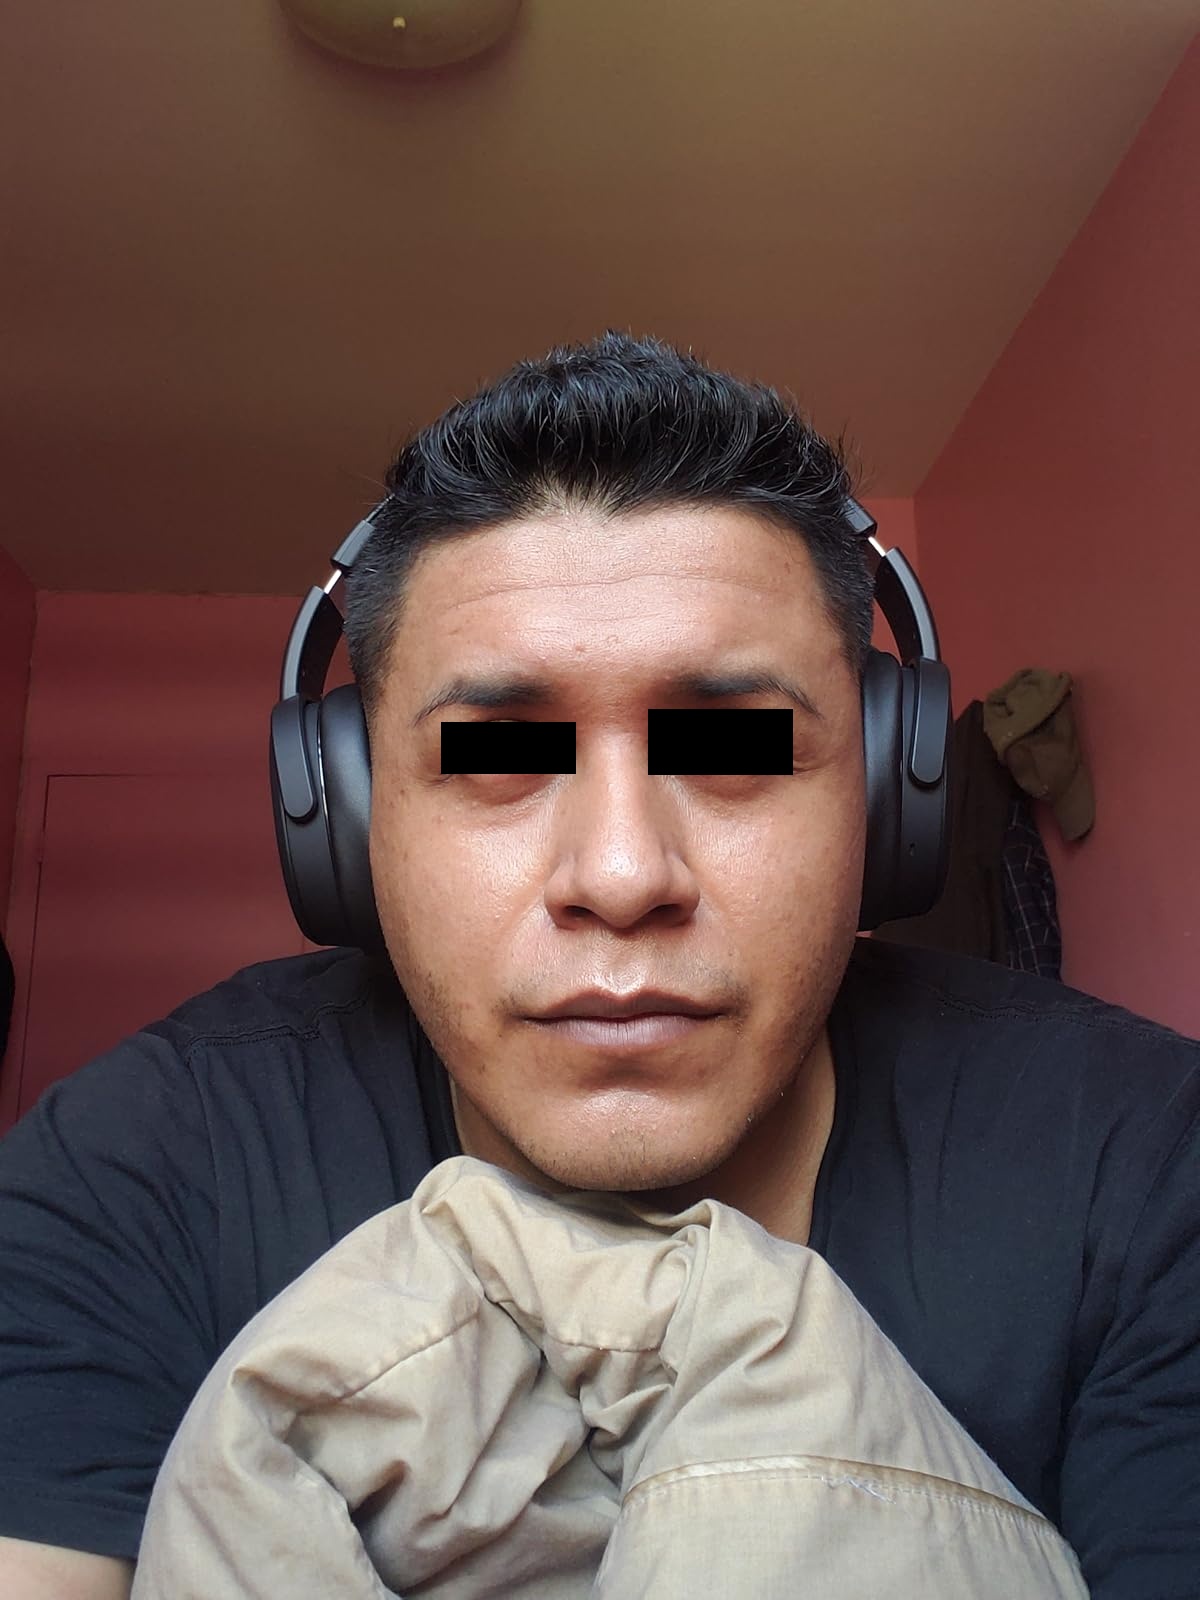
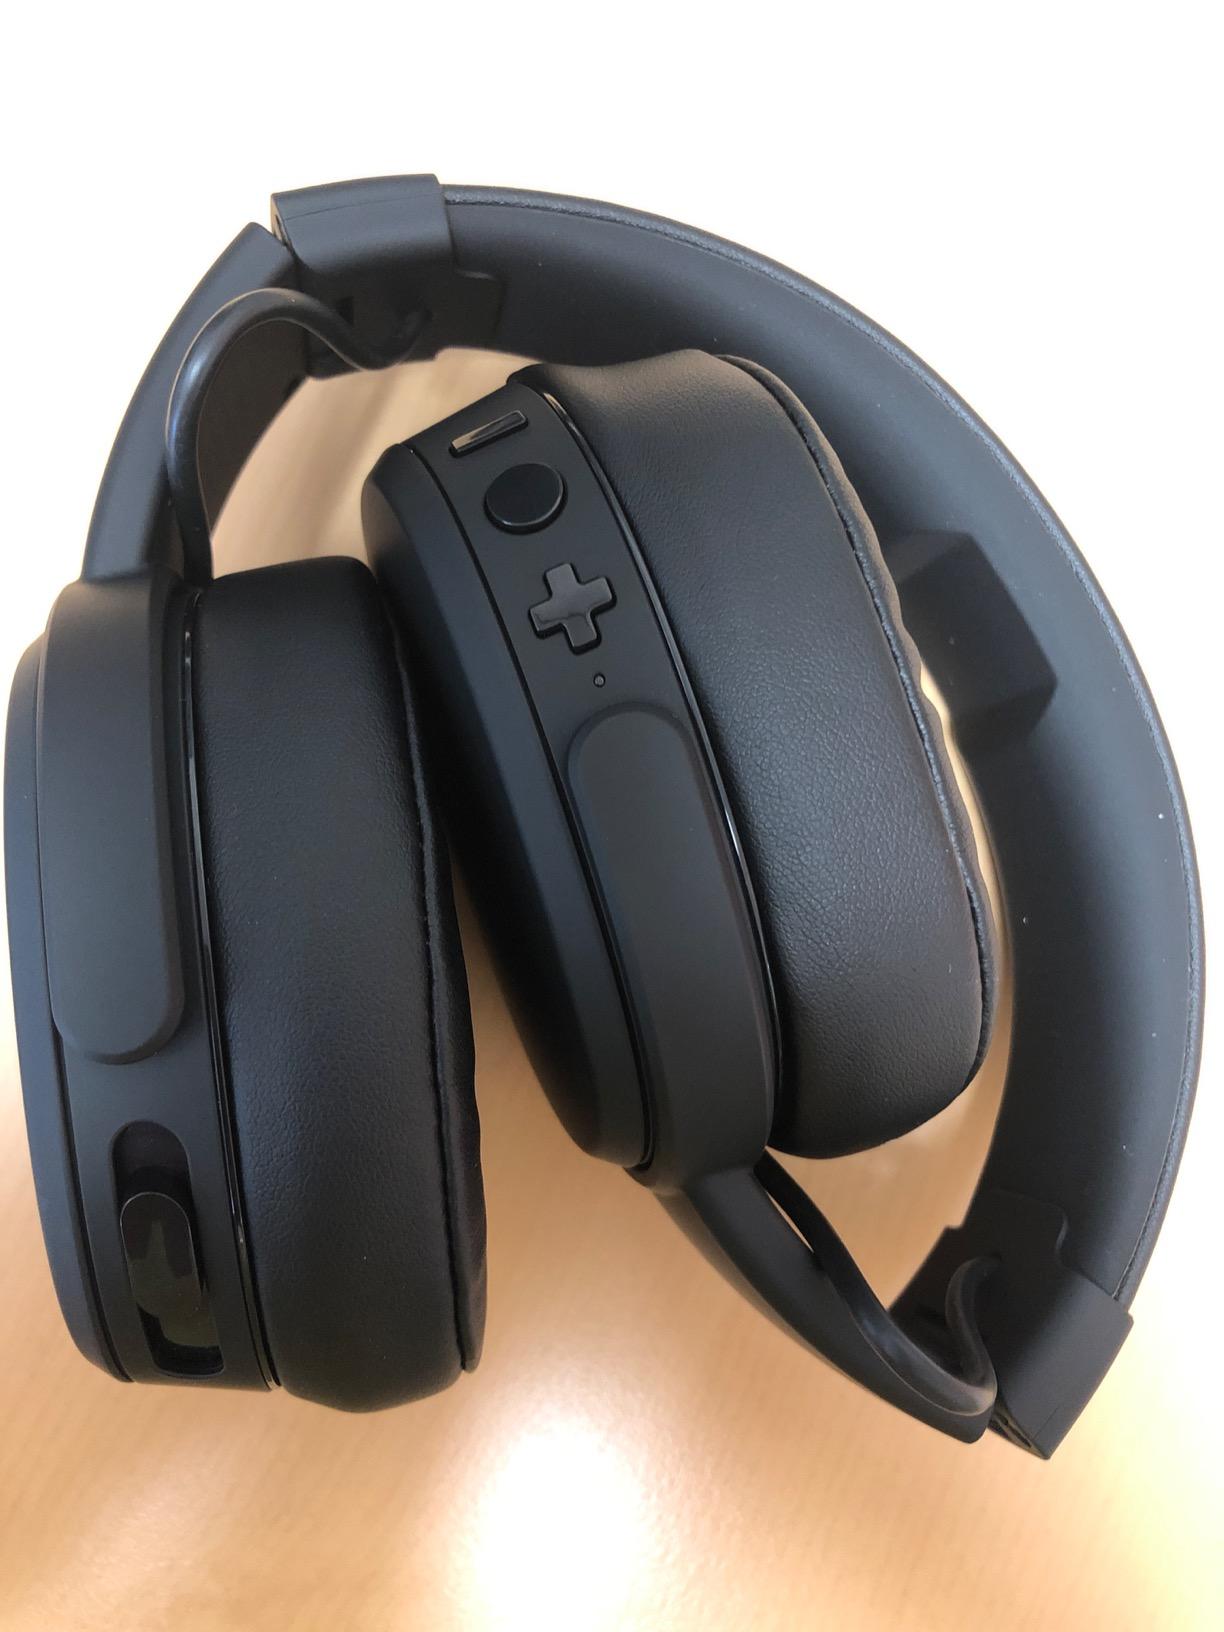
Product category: headphones
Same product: yes